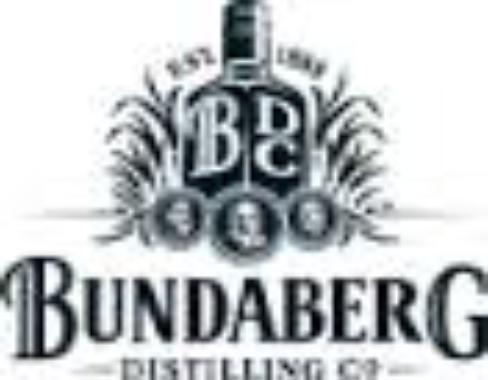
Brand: Bundaberg
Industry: Food